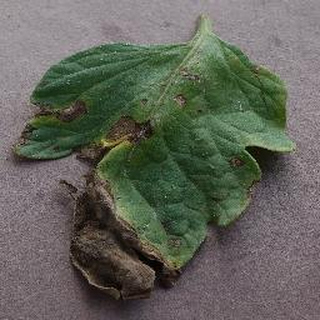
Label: tomato_early_blight